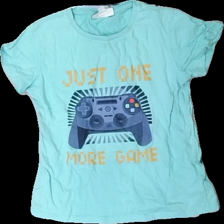
View: front
Type: T-shirt
Category: Children
Brand: Not in the list
Brand text on label: D.M.D By denim day
Colors: Green, Blue, Yellow, Multicolor
Material: 100% cotton
Pattern: Other
Cut: Regular
Size: 140
Season: All
Stains: Minor
Price range: <50
Recommended usage: Reuse